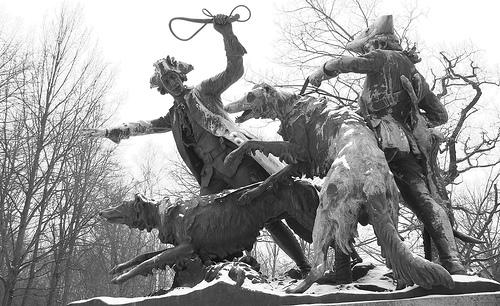
Weather: snow or frosty